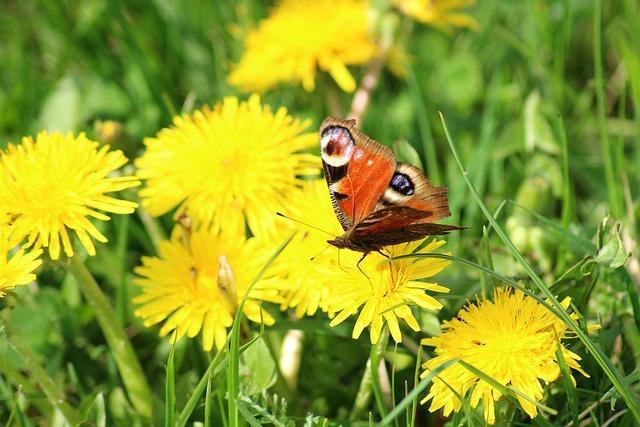
butterfly